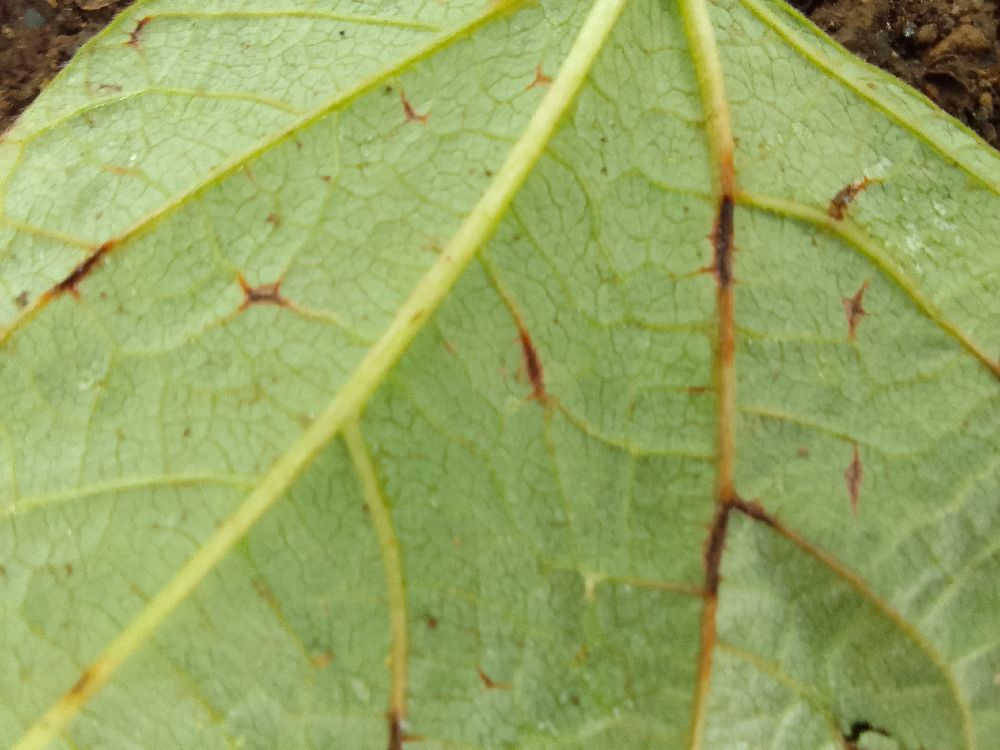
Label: anthracnose